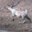
Label: deer